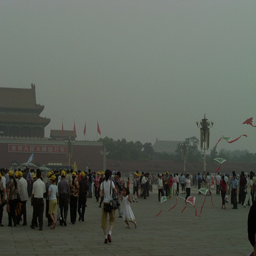
A crowd of people walking along a sandy beach.
A crowd gathers for a festival in a public square.
A lot of people is flying a kites.
A large group of people gather outside on a dark and cloudy day.
A large crowd of people standing and talking in a public area.